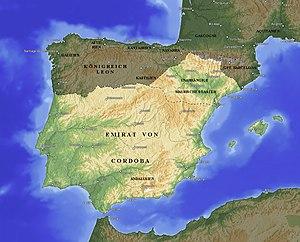
La bataille de Simancas voit s'affronter, en 939, les troupes chrétiennes coalisées des rois de León Ramire II et de Pampelune García II et celles du calife Abd al-Rahman III, sous les murailles de la cité de Simancas, proche de Valladolid, sur la frontière séparant le califat de Cordoue du royaume de León. L'issue de cette bataille, favorable aux armées chrétiennes, leur donnent le contrôle des territoires du Duero.
Abû al-`Âs al-Mustansir bi-llah al-Hakam Ibn Abd ar-Rahman, davantage connu sous le nom de Al-Hakam II ou Alhakén II, est le fils de Abd ar-Rahmān III an-Nāsir. Il est né le 13 janvier 915 à Cordoue. Deuxième calife omeyyade de Cordoue, son règne coïncide avec l'apogée artistique et culturel d'Al-Andalus. Il est mort le 1ᵉʳ octobre 976.
La ville de Séville, en Espagne, occupe une place privilégiée dans l'histoire du pays. Elle ne cessa en effet jamais de jouer un rôle de premier ordre sur la scène politique, militaire, commerciale et culturelle de la péninsule Ibérique. Depuis l'époque romaine, Séville est omniprésente dans la vie de l'Espagne : point stratégique sur le Guadalquivir, ville de saint Isidore, centre culturel brillant d'al-Andalus, point d'orgue de la Reconquête, siège régulier de la cour sous Alphonse X de Castille et ses successeurs, plaque tournante du commerce avec les Amériques… Le riche patrimoine que la ville conserve est le témoignage tangible d'un passé prestigieux.
Abd al-Rahman III, parfois francisé en Abdérame III, surnommé An-Nâsir, est émir puis calife omeyyade de Cordoue.